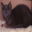
Label: cat